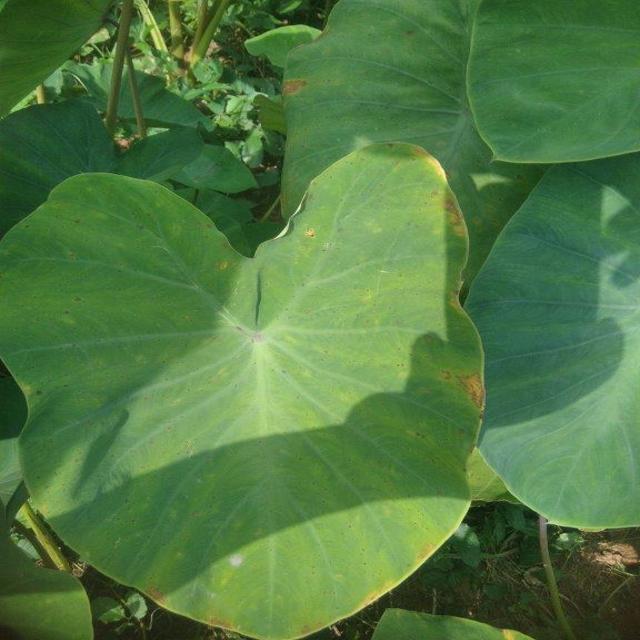
Label: Healthy